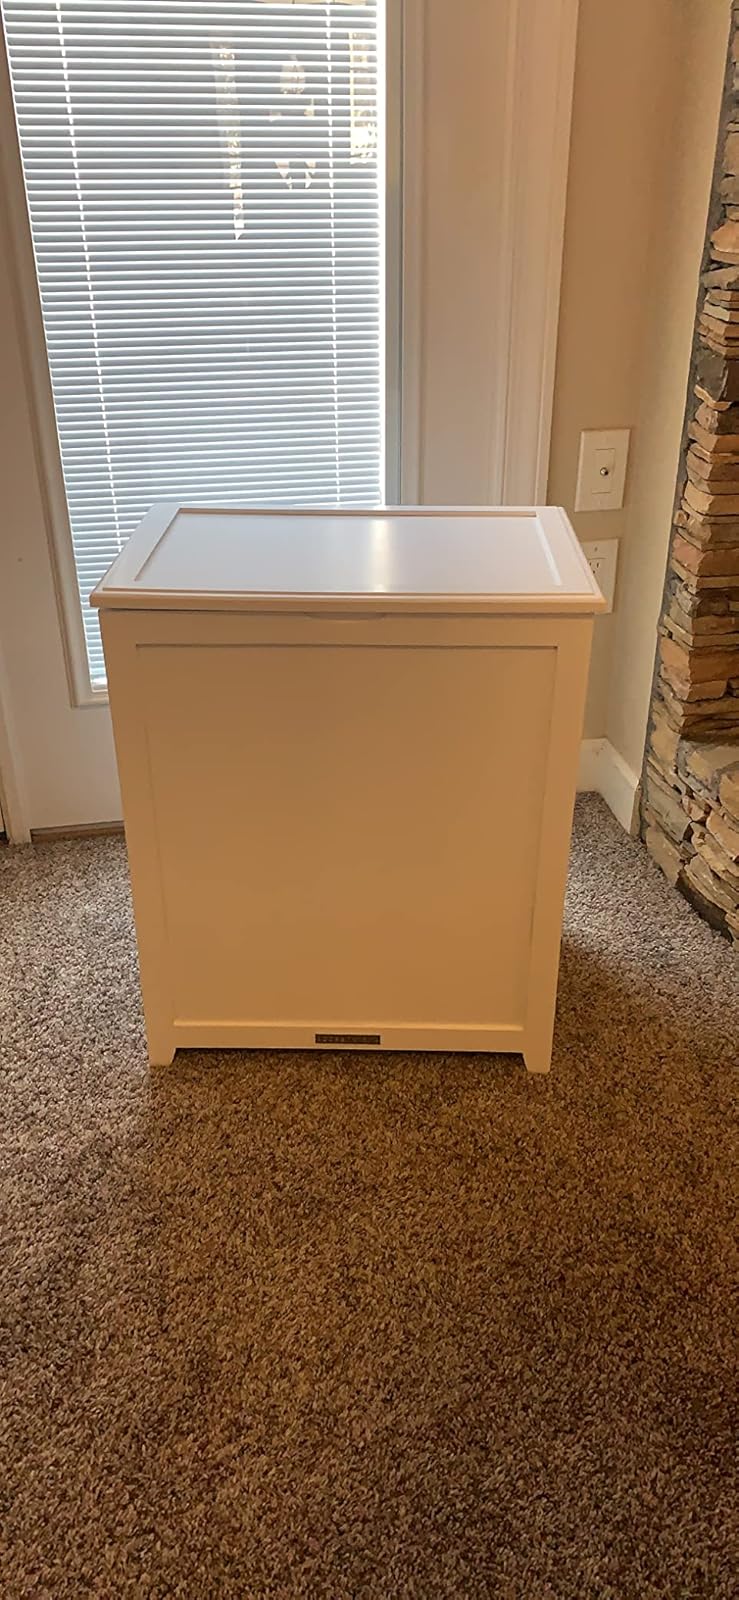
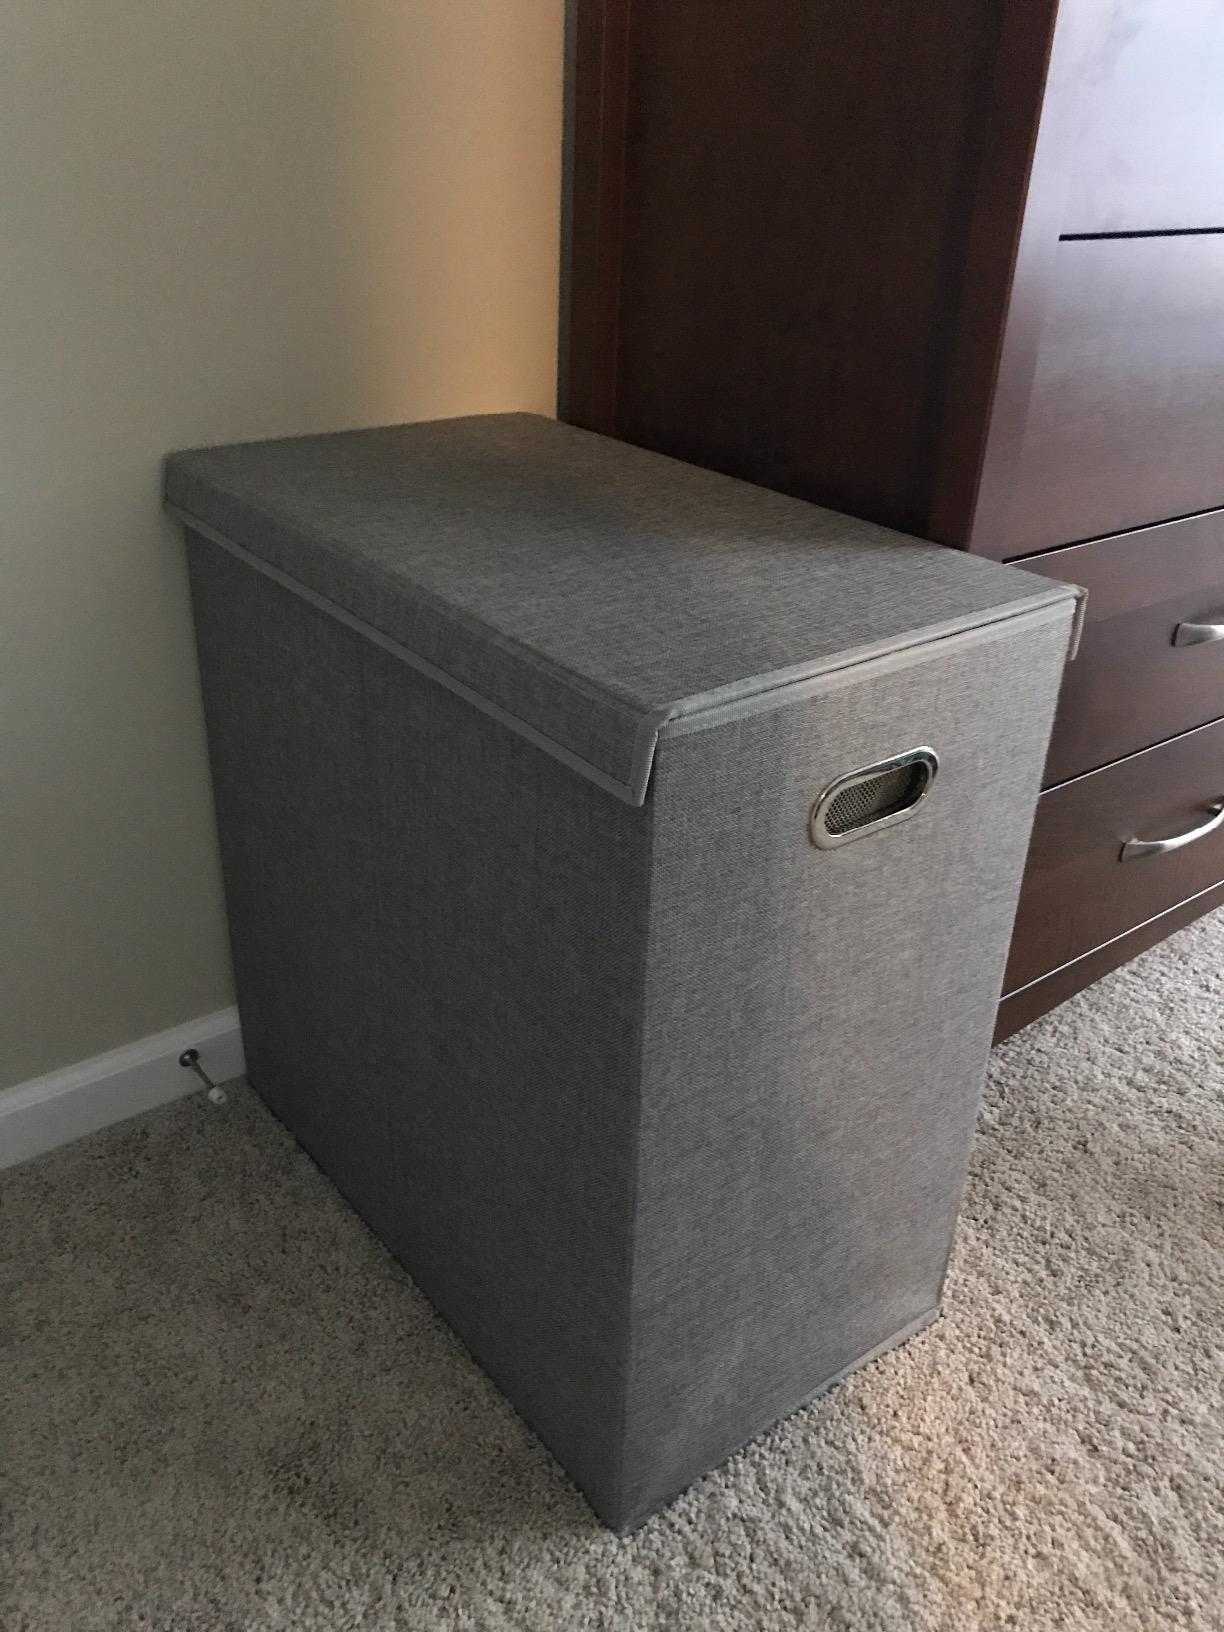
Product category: items_hamper
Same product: no